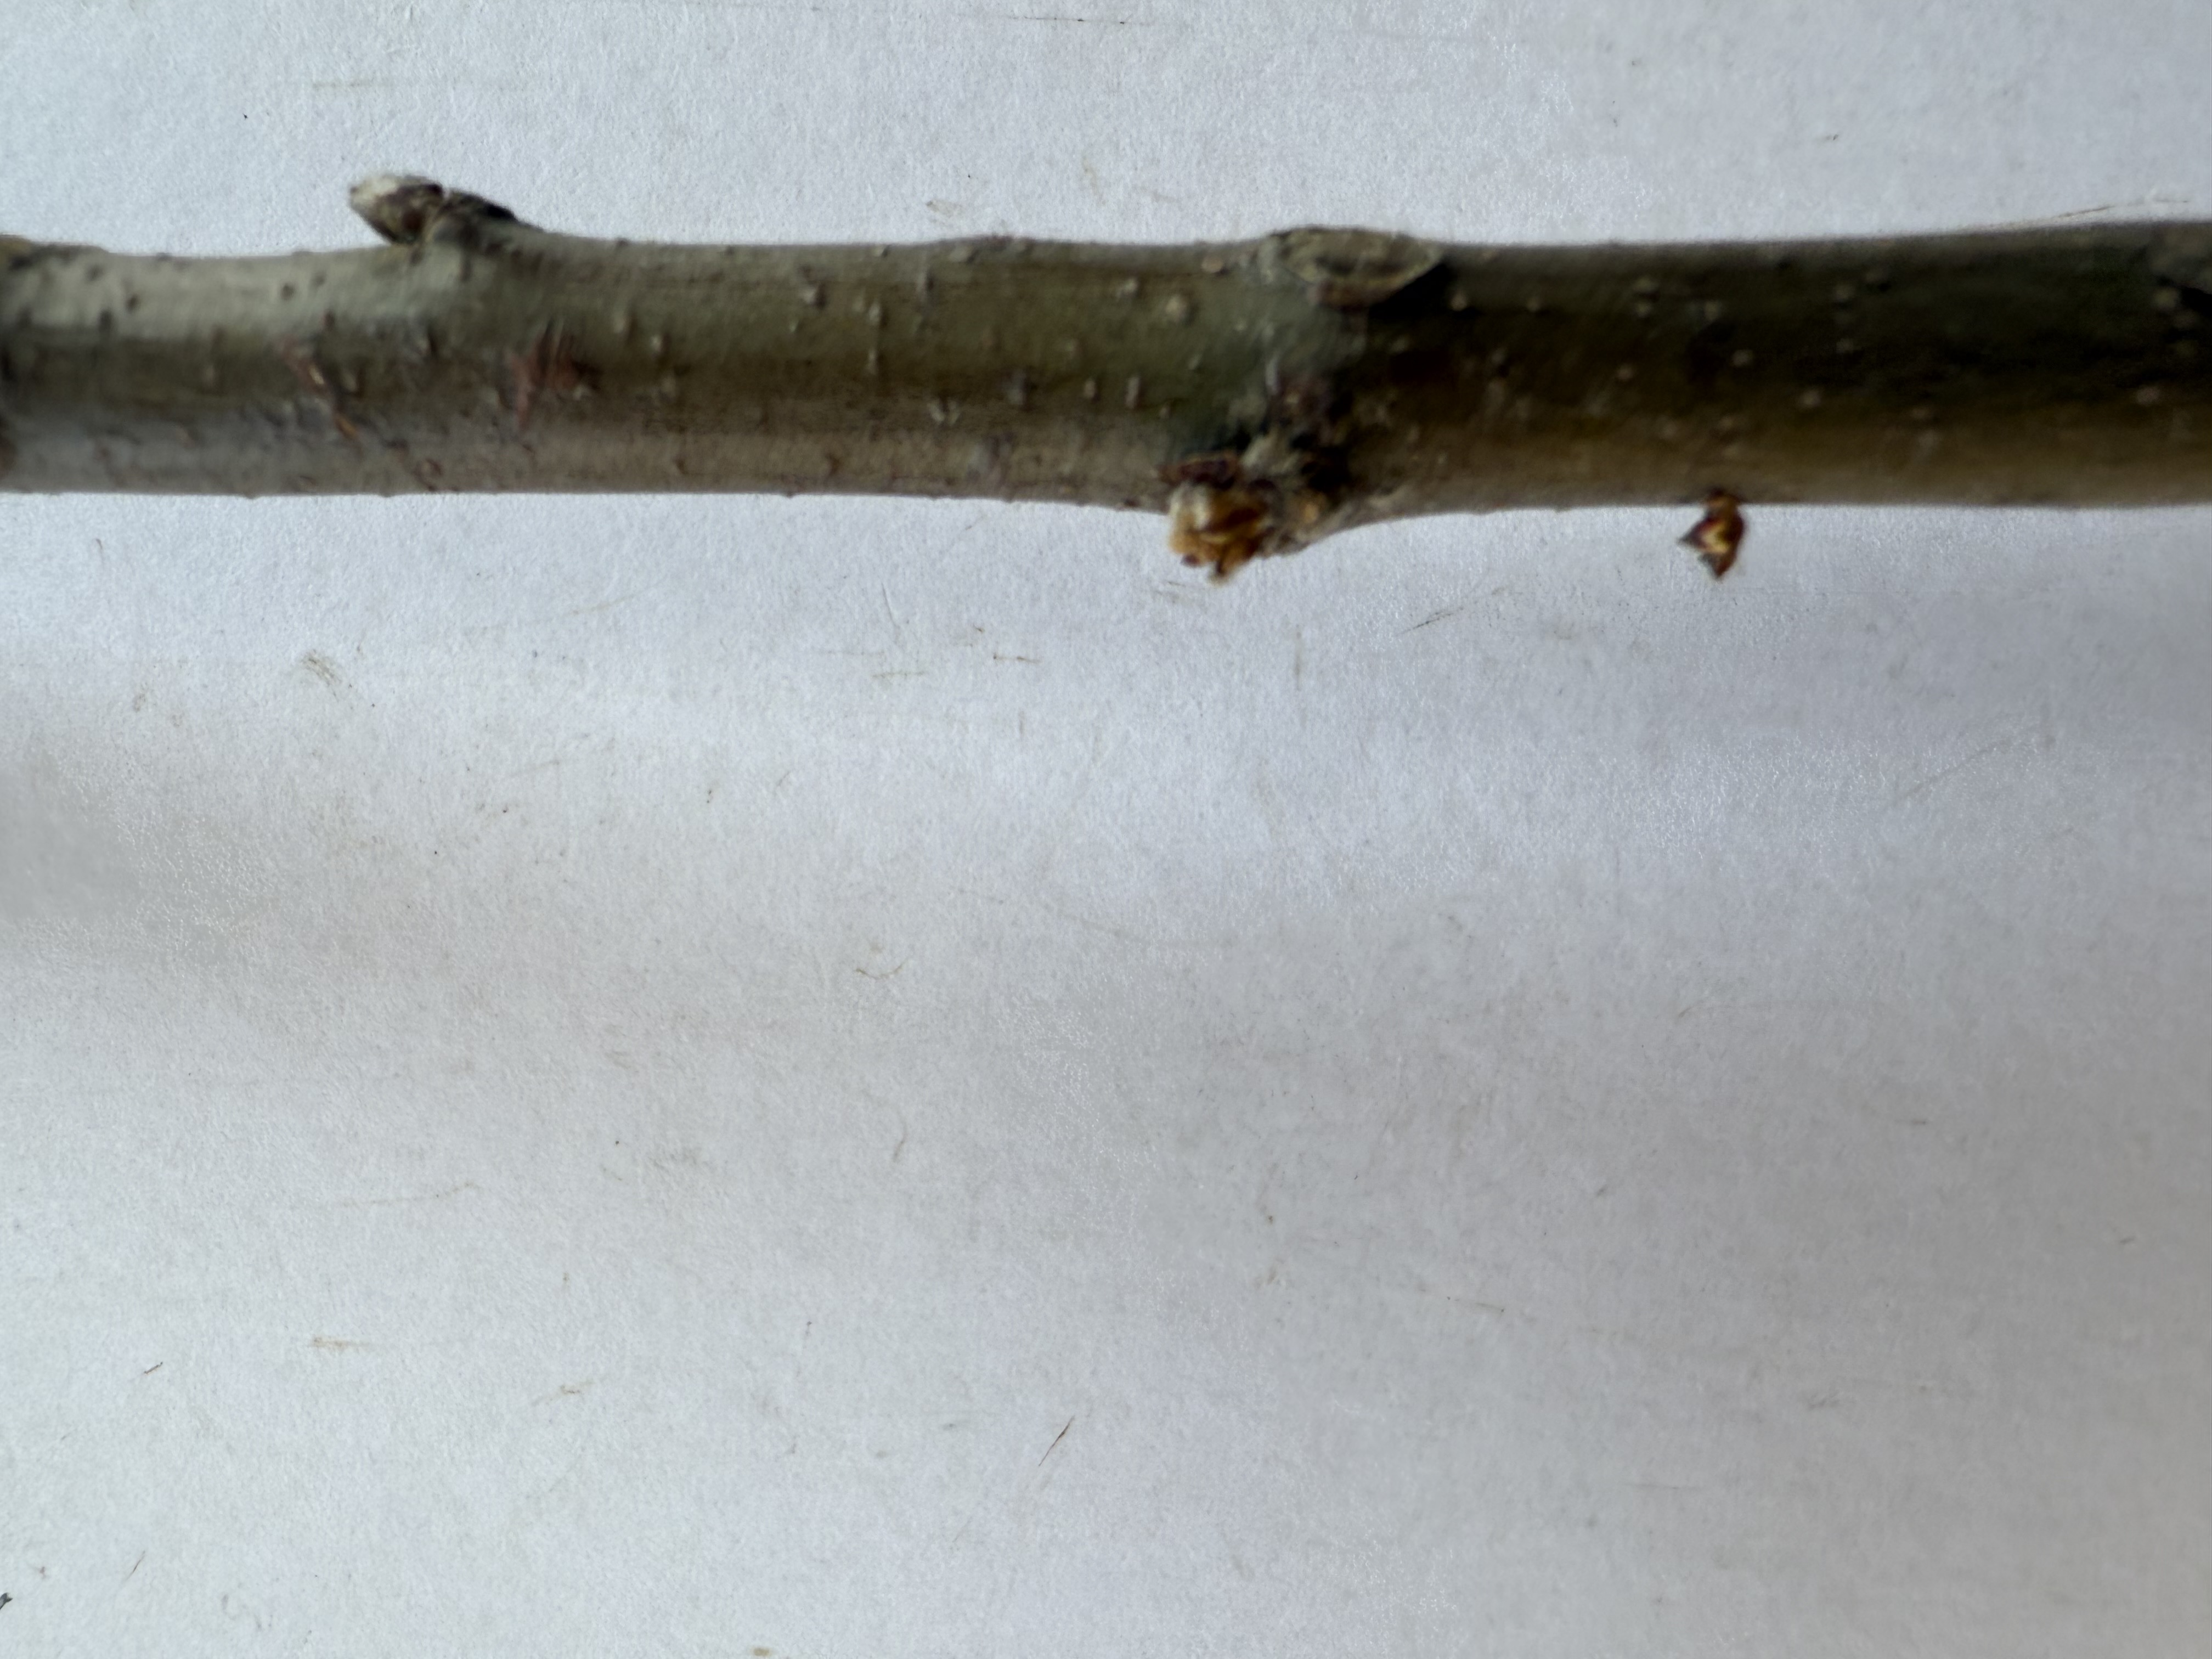
Variety: Ekmek Quince